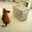
Label: dog